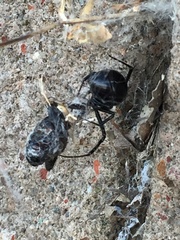
Species: Lactrodectus_hesperus